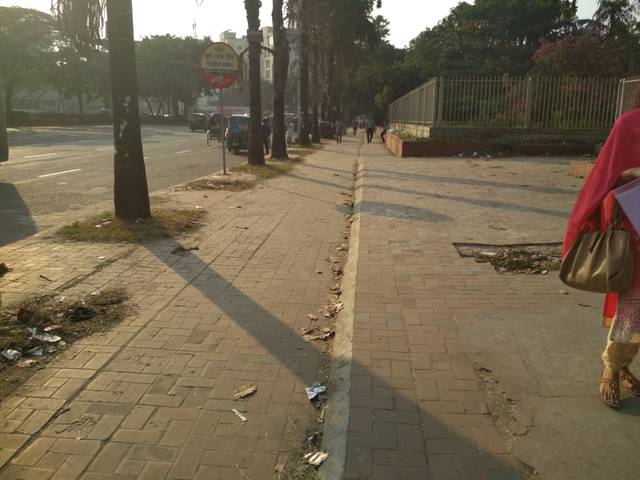
Region: Bangladesh
Coordinates: 23.759, 90.376